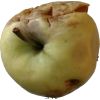
Label: Apple hit 1